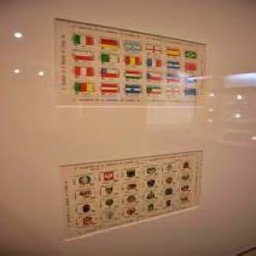
Liechtenstein PostalMuseum